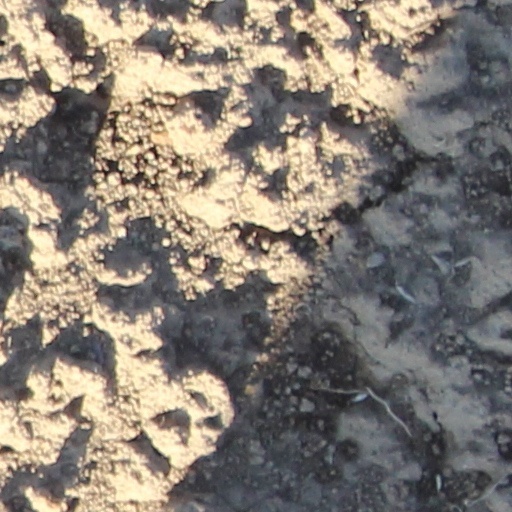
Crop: wheat